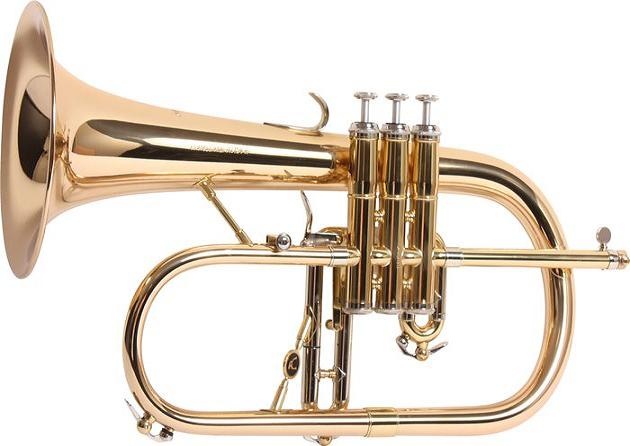
Courtois Professional Flugelhorn
All WEINERMUSIC instruments are serviced by Mark Kasten, Bore: 10,50 mm (0,413") 1 and 3 valve slide trigger bell material: brass, diam. 170mm (6,693") Direct air column 3 water keys B11/2 C mouthpiece Deluxe soft case Rose brass bell
Brand: Courtois
Category: Arts & Entertainment > Hobbies & Creative Arts > Musical Instruments > Brass Instruments > Trumpets & Cornets > Flugelhorns